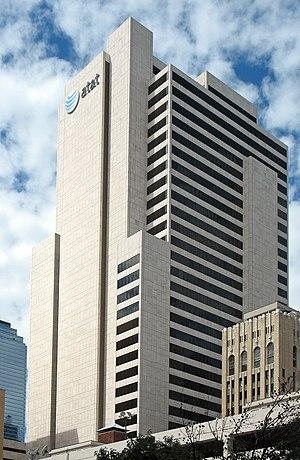
AT&T est le plus grand fournisseur de services téléphoniques locaux et longues distances et de xDSL des États-Unis et le 2ᵉ opérateur de services mobiles. Le siège social mondial d'AT&T est basé à Dallas, au Texas. Anciennement SBC Communications, Inc., la compagnie a abandonné son nom commercial pour prendre la célèbre appellation AT&T et le symbole T sur le marché boursier après son acquisition de AT&T Corporation en 2005. Elle est, d'après le Forbes Global 2000 de 2017, la onzième entreprise mondiale.